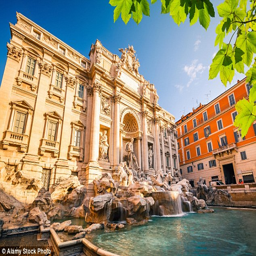
baroque structure was completed after years of work , and recently underwent a restoration